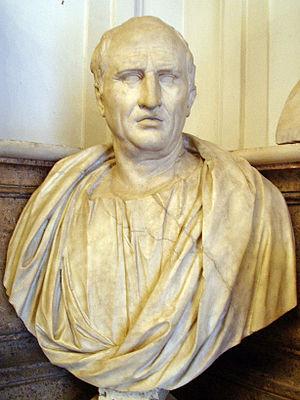
La littérature est un ensemble d'œuvres écrites ou orales auxquelles on reconnaît une valeur esthétique. C'est un art exprimant un idéal de beauté grâce aux productions littéraires, elle permet de manifester des émotions et de révéler aux lecteurs ou aux auditeurs ce qu'une personne a dans le cœur. La littérature vise à éduquer, à communiquer des pensées, à influencer et même à séduire. La littérature constitue un héritage patrimonial et peut concourir à la préservation du patrimoine d'un pays, lorsqu'elle en souligne les valeurs, la culture et la civilisation.
La réticence dolosive ou dol par réticence est l'omission volontaire par une personne d'un fait qu'elle a obligation de révéler. Parfois assimilée à un dol civil, c'est une cause de nullité du contrat.
En droit, l'avocat est un juriste dont les fonctions traditionnelles sont de conseiller, représenter, d'assister et de défendre ses clients, personnes physiques ou morales, en justice, en plaidant pour faire valoir leurs droits et, plus généralement, pour les représenter. Par ailleurs, l'avocat s'acquitte d'une fonction de conseil mais aussi de rédacteur d'actes.
Post reditum in senatu est un discours prononcé devant le Sénat par Cicéron le 6 septembre 57, au lendemain de son retour d'exil, triomphal, à Rome. Il y remercie l’assemblée et certains de ses membres, s’en prend à ceux qu’il juge responsables de son infortune et met en évidence toutes ses actions passées au service de la République.
Post Reditum in Quirites est un discours écrit par Cicéron et probablement prononcé devant le peuple romain en septembre 57 av. J.-C.. Il y remercie le peuple pour le rôle qu'il a joué lors de son rappel d'exil. Il décrit ses sentiments ainsi que son action passée et s’en prend à ceux qu’il juge responsables de son infortune.
La conjuration de Catilina est un complot politique visant la prise du pouvoir à Rome en 63 av. J.-C. par le sénateur Lucius Sergius Catilina.